Ted Leach

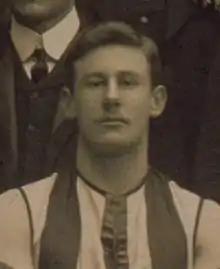
Leach in 1902

Edward Hale Leach (24 April 1883 - 19 February 1965) was an Australian rules footballer who played with Collingwood and Melbourne in the Victorian Football League (VFL).